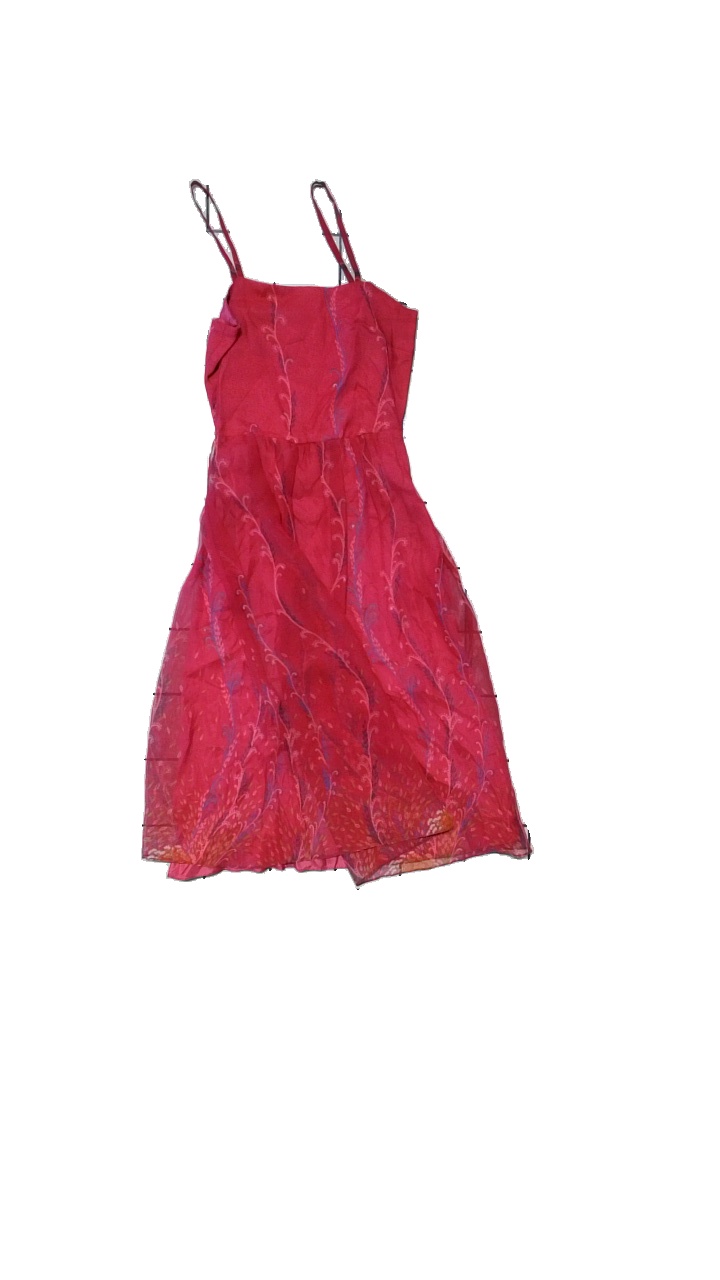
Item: Dress (Ladies)
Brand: Vera Mont
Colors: Multicolor, Pink, Blue
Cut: Regular
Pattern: Floral print
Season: Summer
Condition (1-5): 4
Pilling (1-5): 4
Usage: Reuse
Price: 50-100